Maynard (broadcaster)

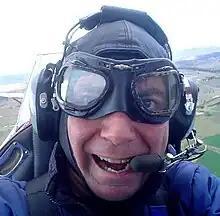
Flying Maynard

Maynard, formerly known as Maynard F# Crabbes, is an Australian entertainer, television presenter and radio announcer. He was a key figure in bringing the ABC's youth-oriented radio station Triple J to national prominence, and he worked at ABC radio and as a video presenter for many years. He appeared as himself in the Australian film "The Castanet Club".